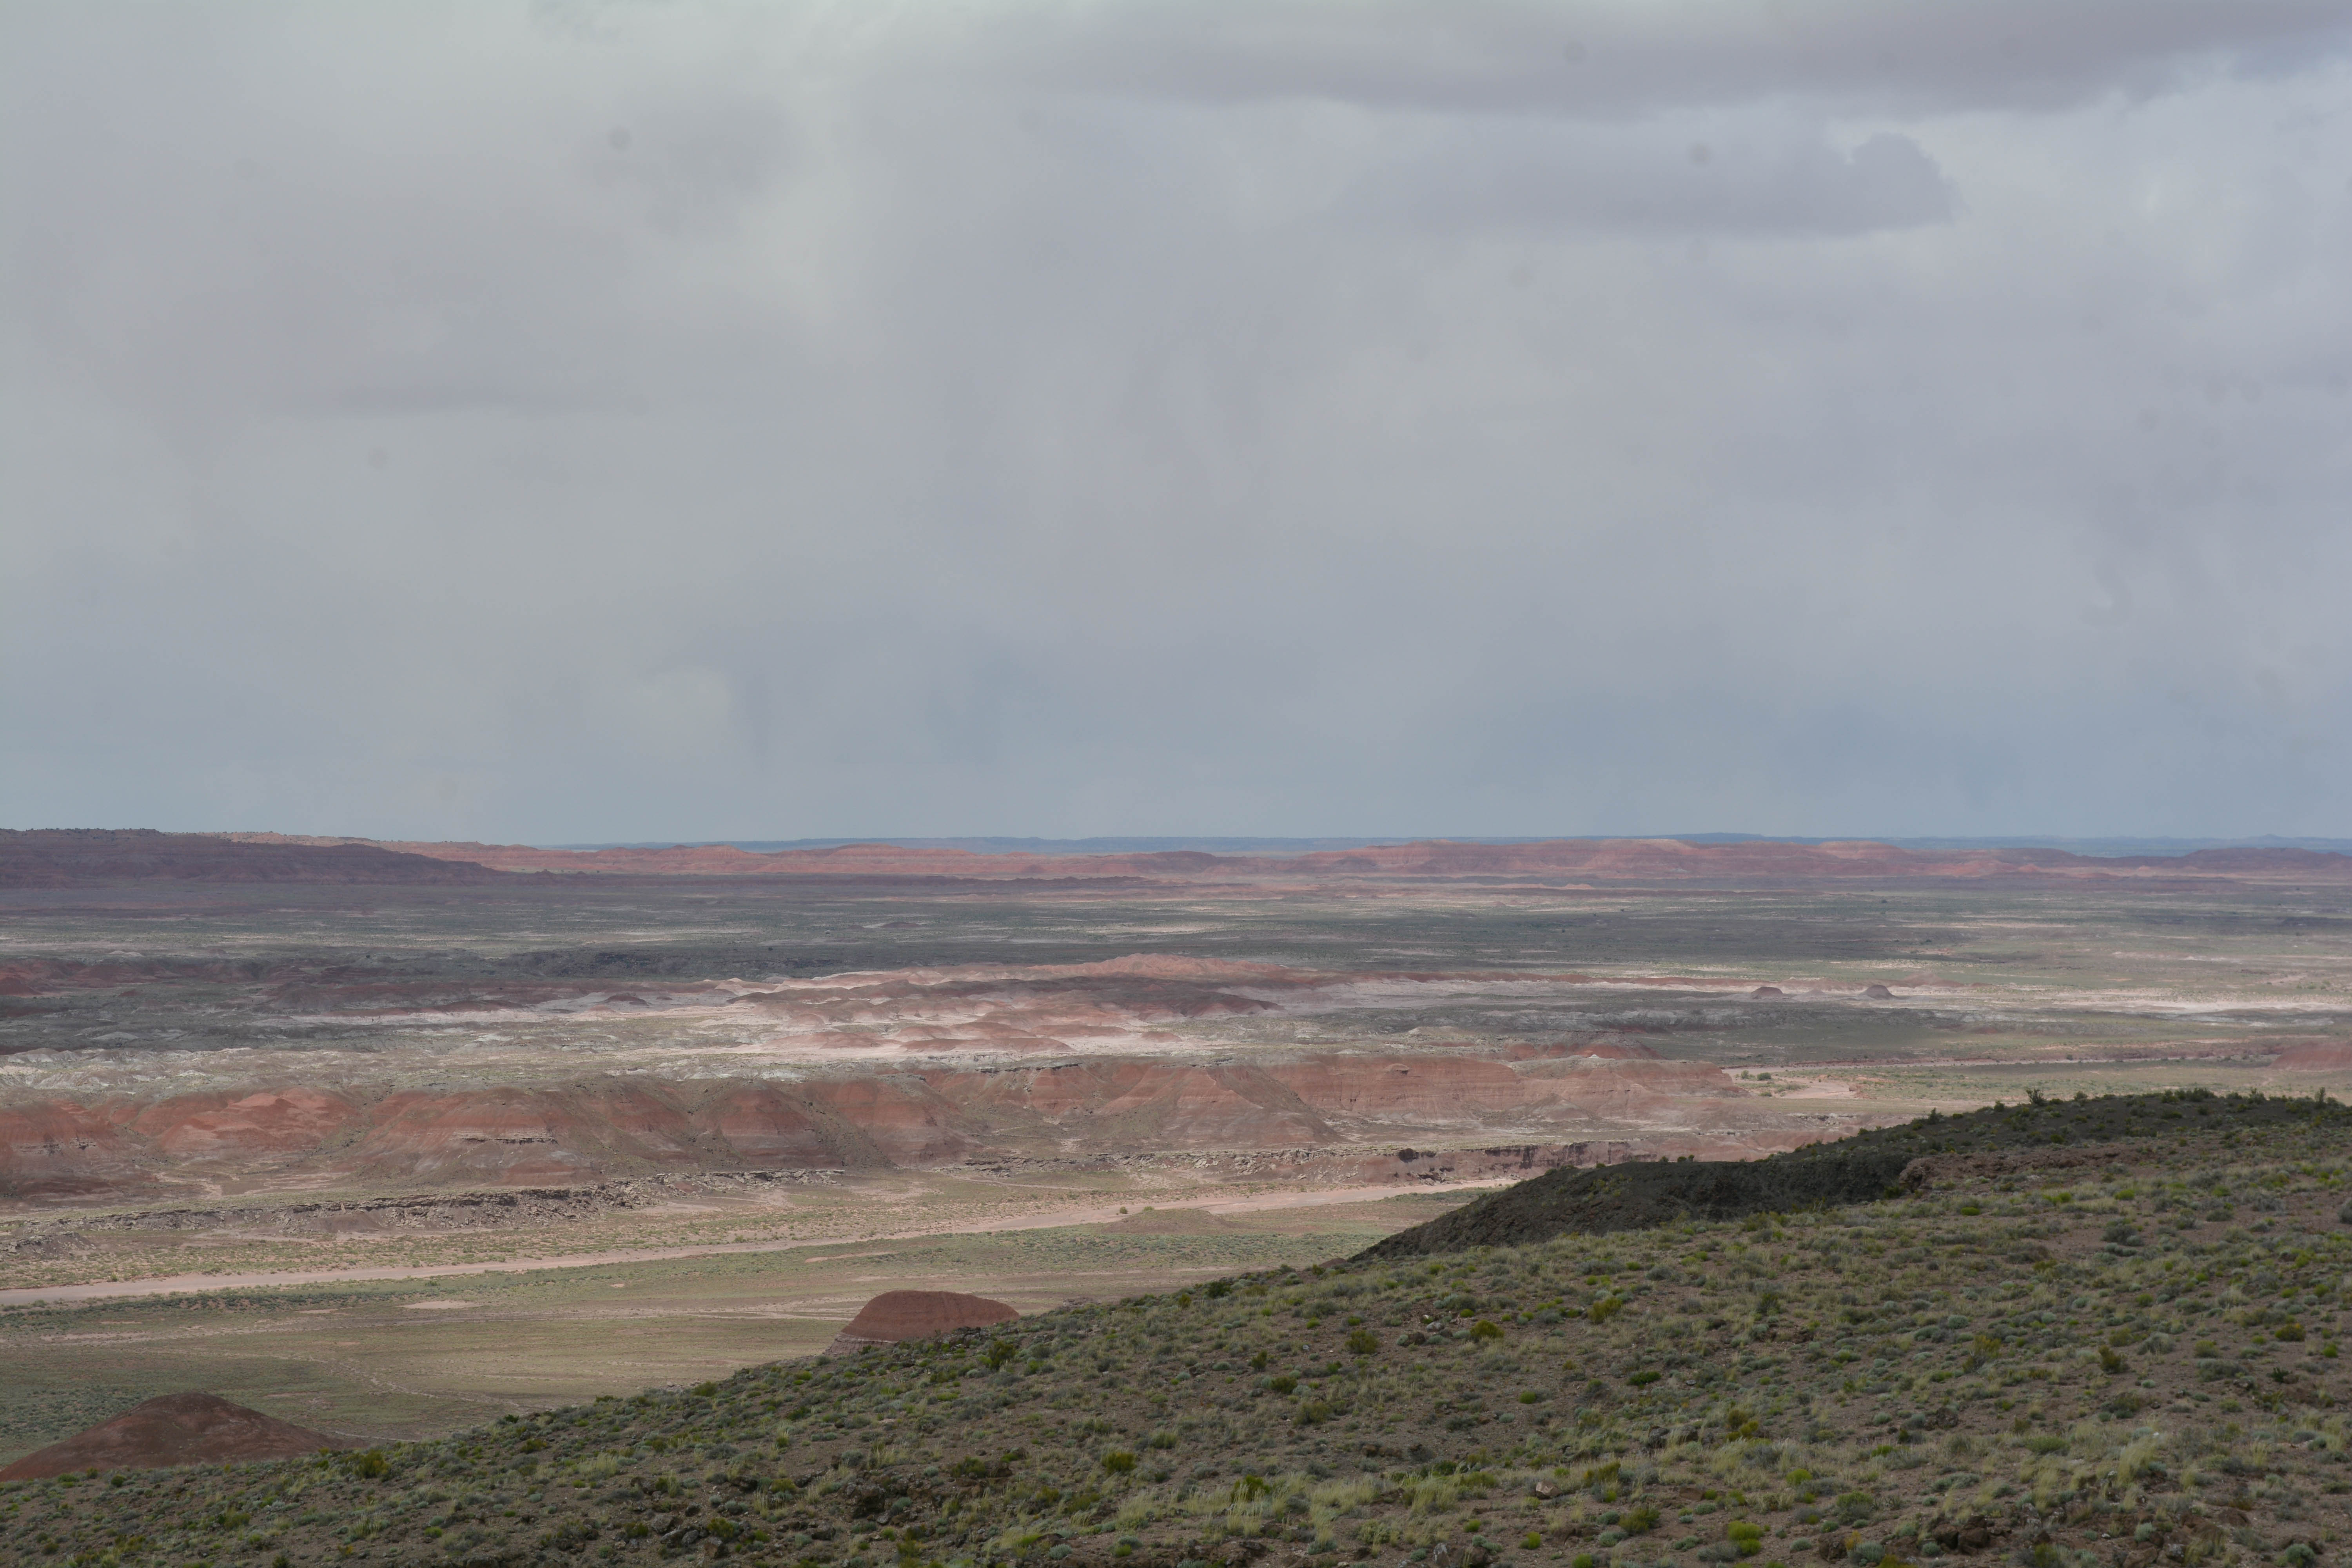
landscape, sea, coast, horizon, mountain, cloud, prairie, hill, plain, wetland, plateau, marccooper, painteddesert, petrifiedforest, route66, holbrook, arizonalandscape, habitat, ecosystem, tundra, steppe, landform, natural environment, geographical feature, atmospheric phenomenon